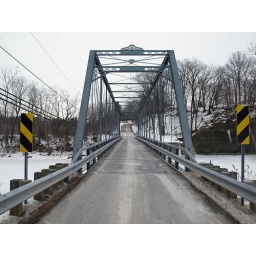
iron bridge over the chagrin river